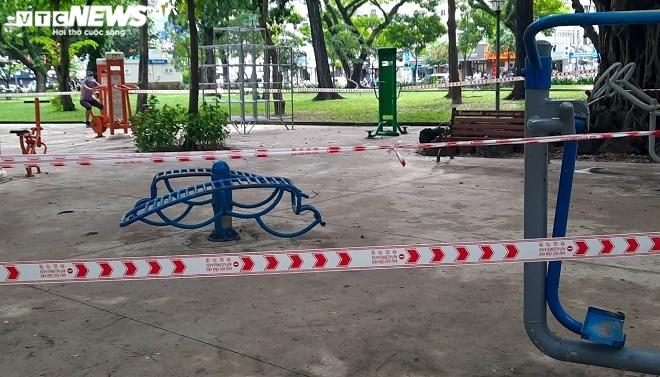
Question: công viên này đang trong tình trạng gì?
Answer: công viên này đang trong tình trạng phong tỏa